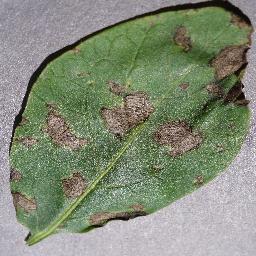
Etiqueta: Tizon_Temprano